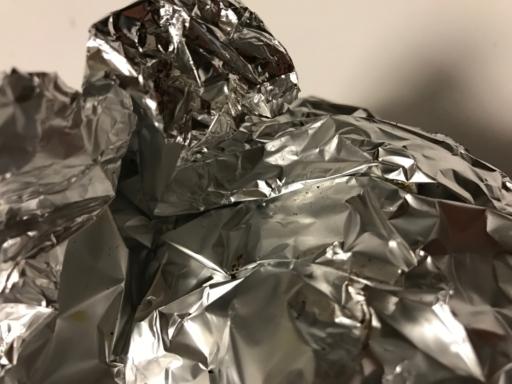
Label: metal